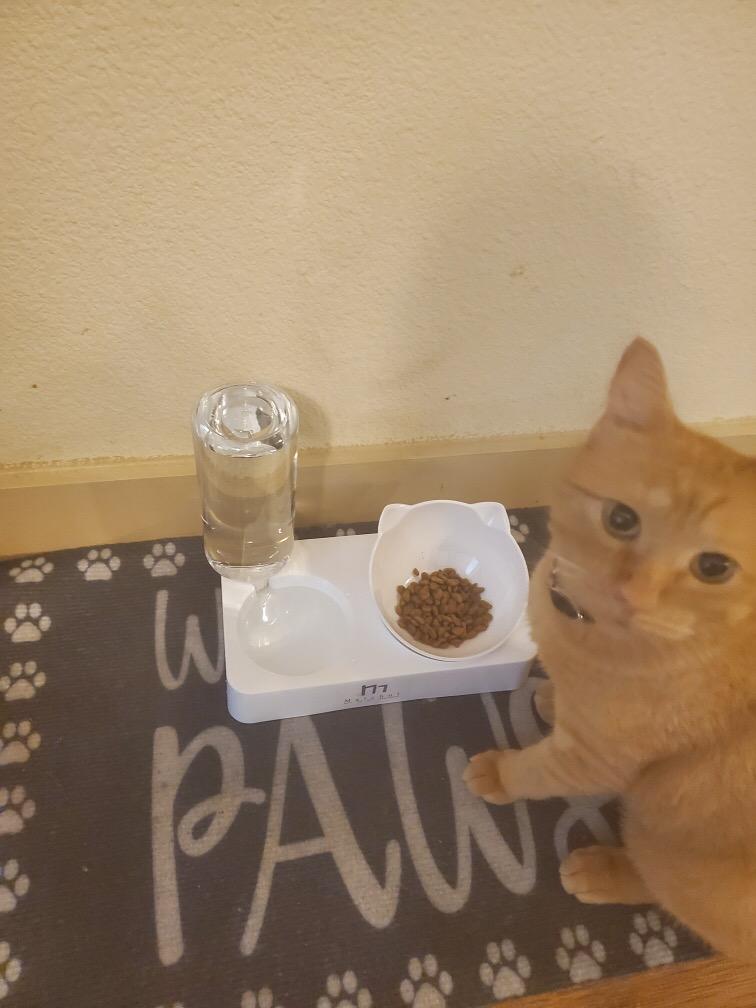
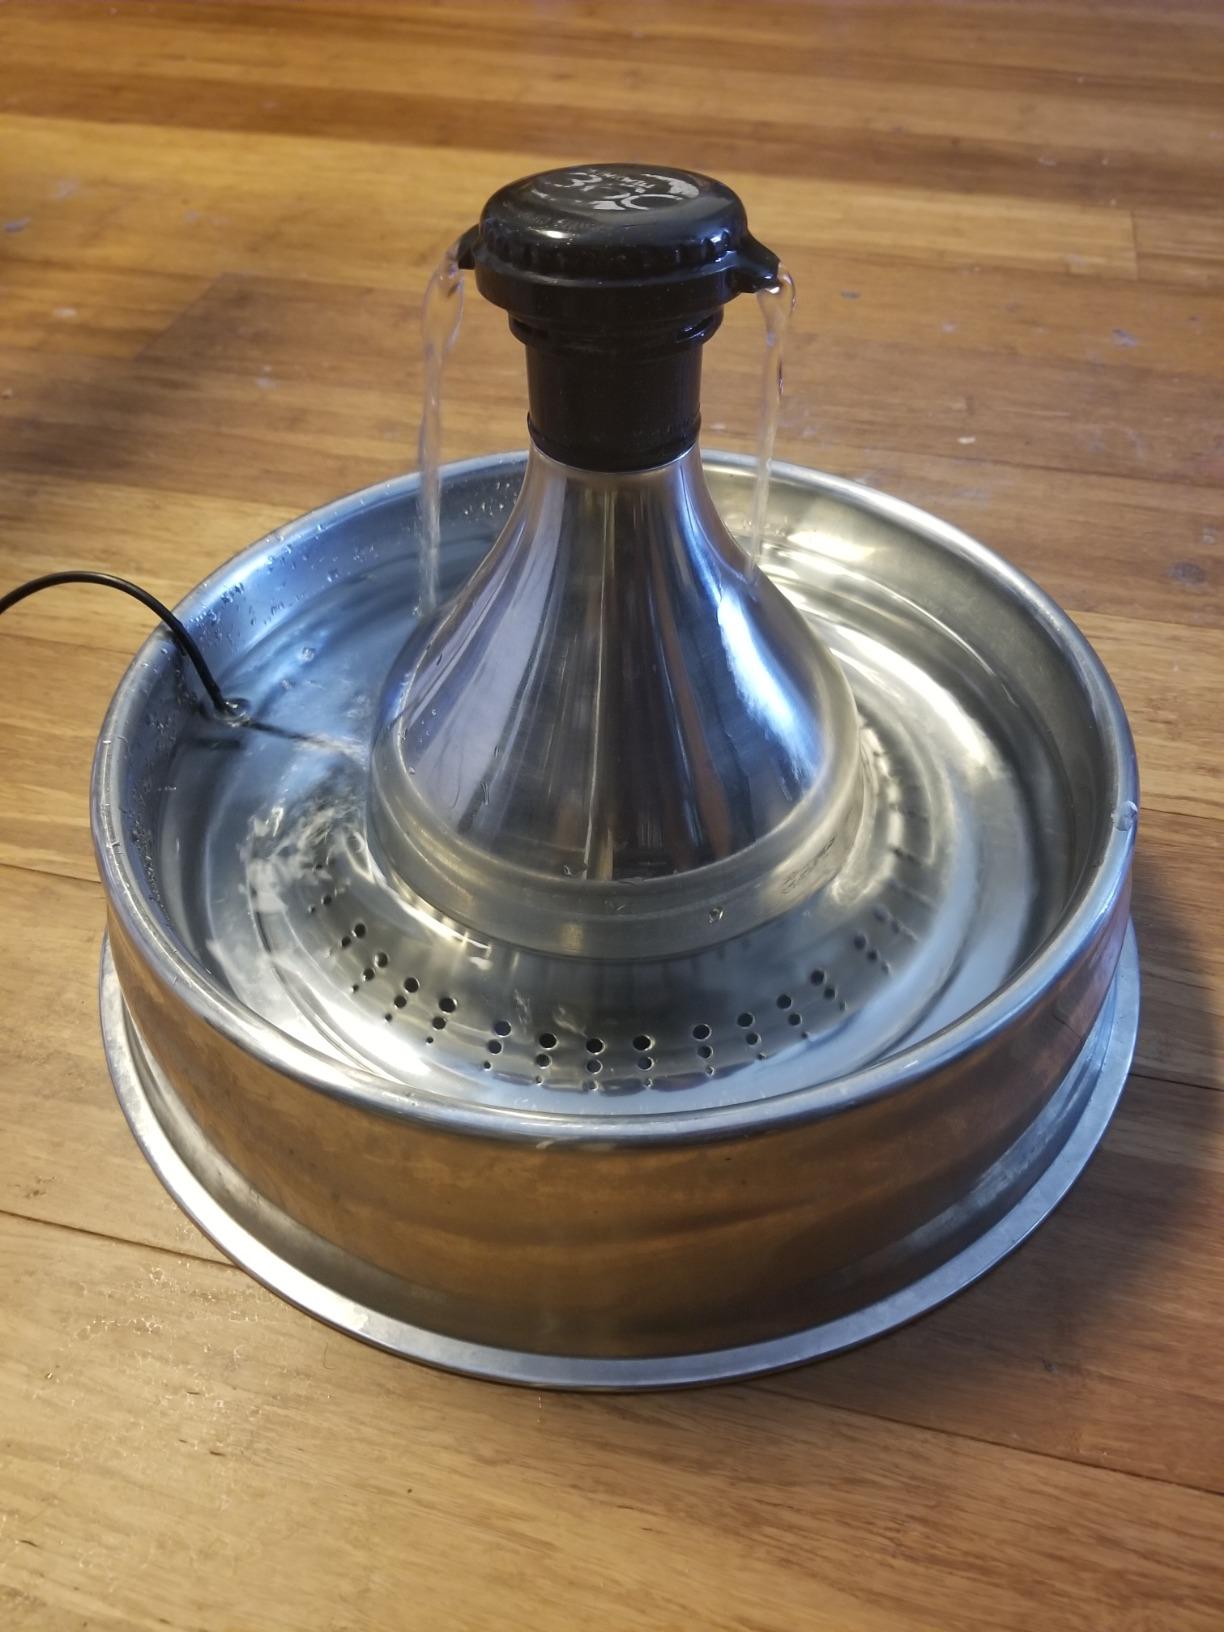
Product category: items_bowl
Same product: no